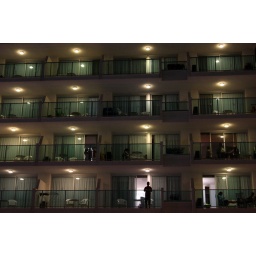
Girl trying on her new Summer chapeau at a mirror in a hotel in Spain